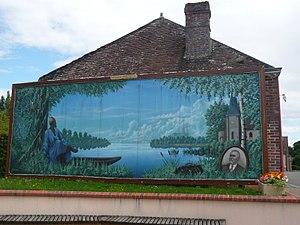
Fresque en hommage à Noël Ballay (2002), né à Fontenay-sur-Eure, Eure-et-Loir (France)
Le docteur Noël Eugène Ballay, né le 14 juillet 1847 à Fontenay-sur-Eure et mort le 27 janvier 1902 à Saint-Louis, est un explorateur et un administrateur colonial français, le second gouverneur général de l'Afrique-Occidentale française.
Fontenay-sur-Eure est une commune française située dans le département d'Eure-et-Loir en région Centre-Val de Loire.